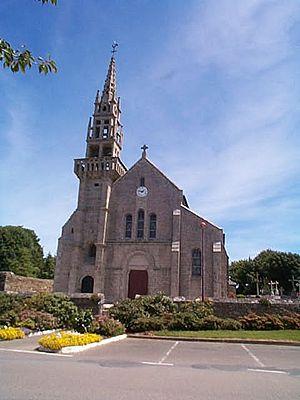
La liste des églises du Finistère recense de la manière la plus complète possible les églises, cathédrales et basiliques situées dans le département français du Finistère.
Trégarantec [tʁegaʁɑ̃tɛk] est une commune du département du Finistère, dans la région Bretagne, en France.